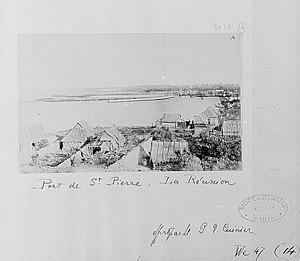
Le port de Saint-Pierre est un petit port de pêche et de plaisance français situé près du centre-ville de Saint-Pierre, commune du sud-ouest de l'île de La Réunion.